Thaha Madayi

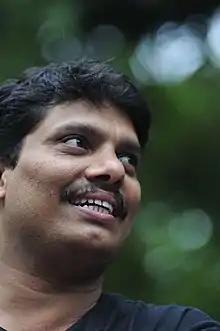
Thaha Madayi

Thaha Madayi (also spelt as Taha Madayi) is a freelance journalist/writer and biographer from Kerala, India, writing in Malayalam language. He began contributing to Balapankthi of Mathrubhumi weekly and has gone on to author many articles on significant topics, which appeared in leading Malayalam journals. He was instrumental in making visible Dalits and other marginalized groups through the literary genre of life-writing and has also published his interviews with many celebrities. He has made six documentary films and short films. He has presented cultural programs both on Radio and TV. He wrote the biographies of Kallen Pokkudan, Fabi Basheer, Gemini Shankaran, Mamukkoya, Punathil Kunjabdulla, Eranjoli Moosa, A Ayyappan and Captain Krishnan Nair.